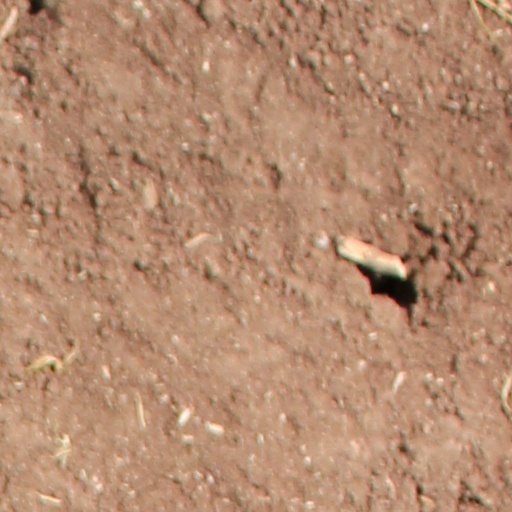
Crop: wheat